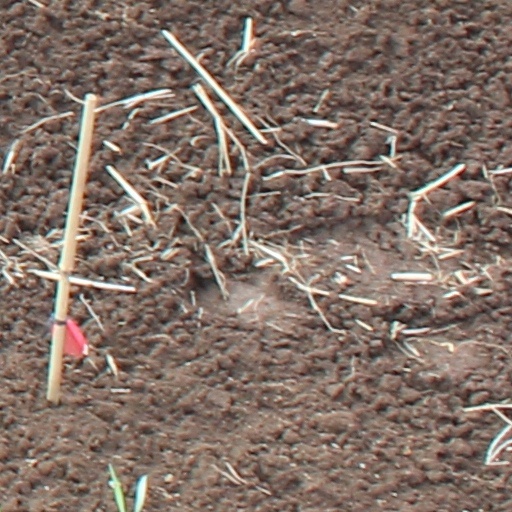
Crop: wheat